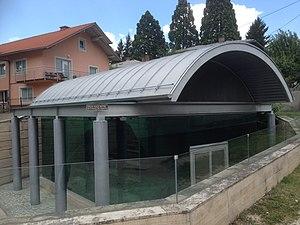
Cet article recense les monuments nationaux situés sur le territoire de la municipalité de Jajce en Bosnie-Herzégovine et dans la Fédération de Bosnie-et-Herzégovine. La liste établie par la Commission pour la protection des monuments nationaux compte 27 monuments nationaux inscrits sur la liste principale et 3 monuments inscrits sur une liste provisoire.